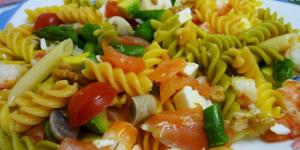
ensalada de pasta con tomate